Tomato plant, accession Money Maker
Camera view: bottom (45 deg); turntable rotation: 120 degrees
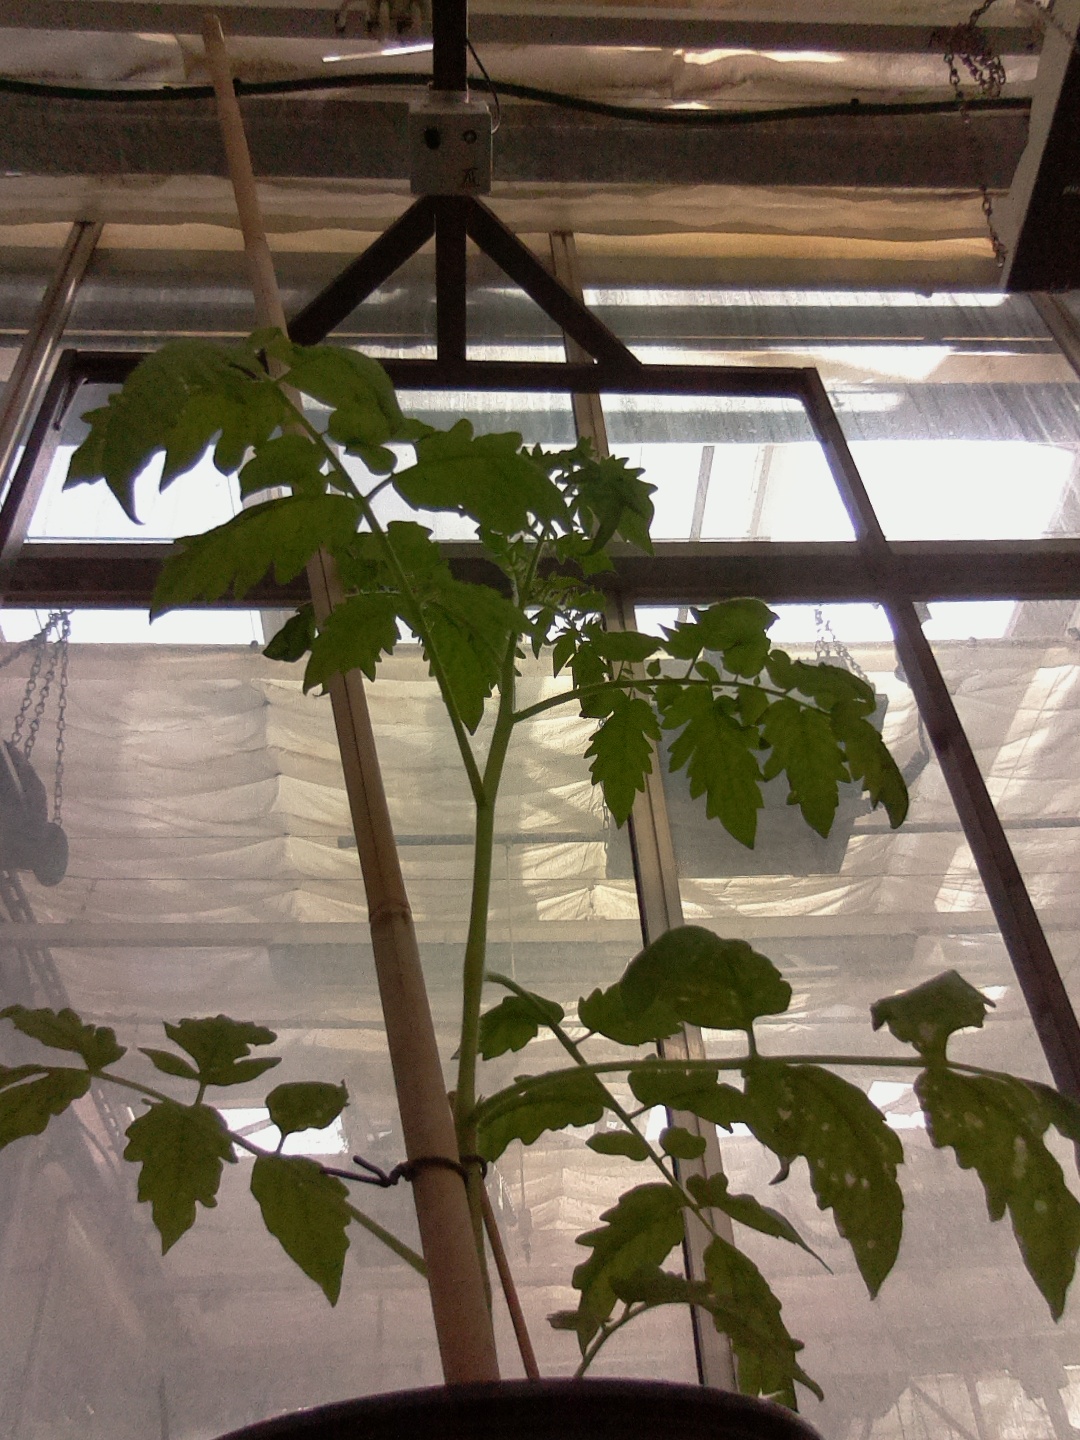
BBCH growth stage 14: 8 of true leaves visible